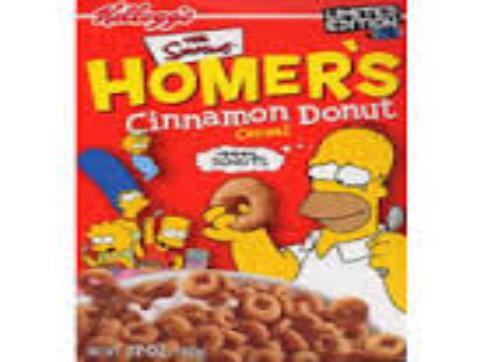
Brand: Homer's Cinnamon Donut
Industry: Food